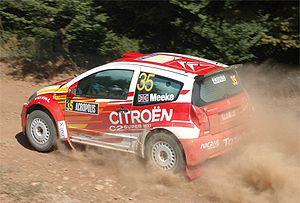
Kris Meeke, né le 2 juillet 1979 à Dungannon, est un pilote britannique de rallye professionnel depuis 2002 après avoir commencé sa carrière en tant que designer chez M-Sport. Il a remporté en 2009 le titre de champion en IRC. Avec son copilote Paul Nagle, il dispute en 2011 sa première saison en tant que titulaire WRC avec Mini.